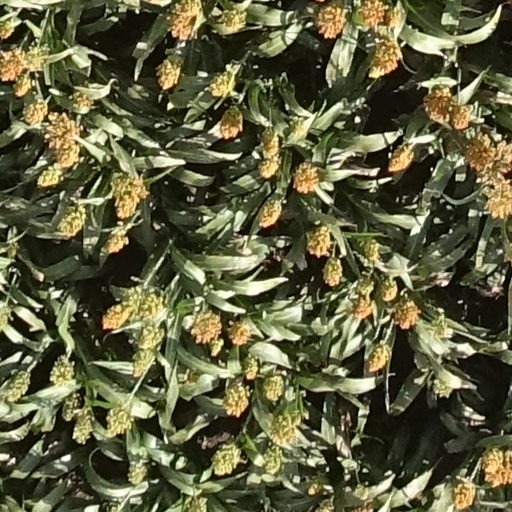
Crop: sorghum